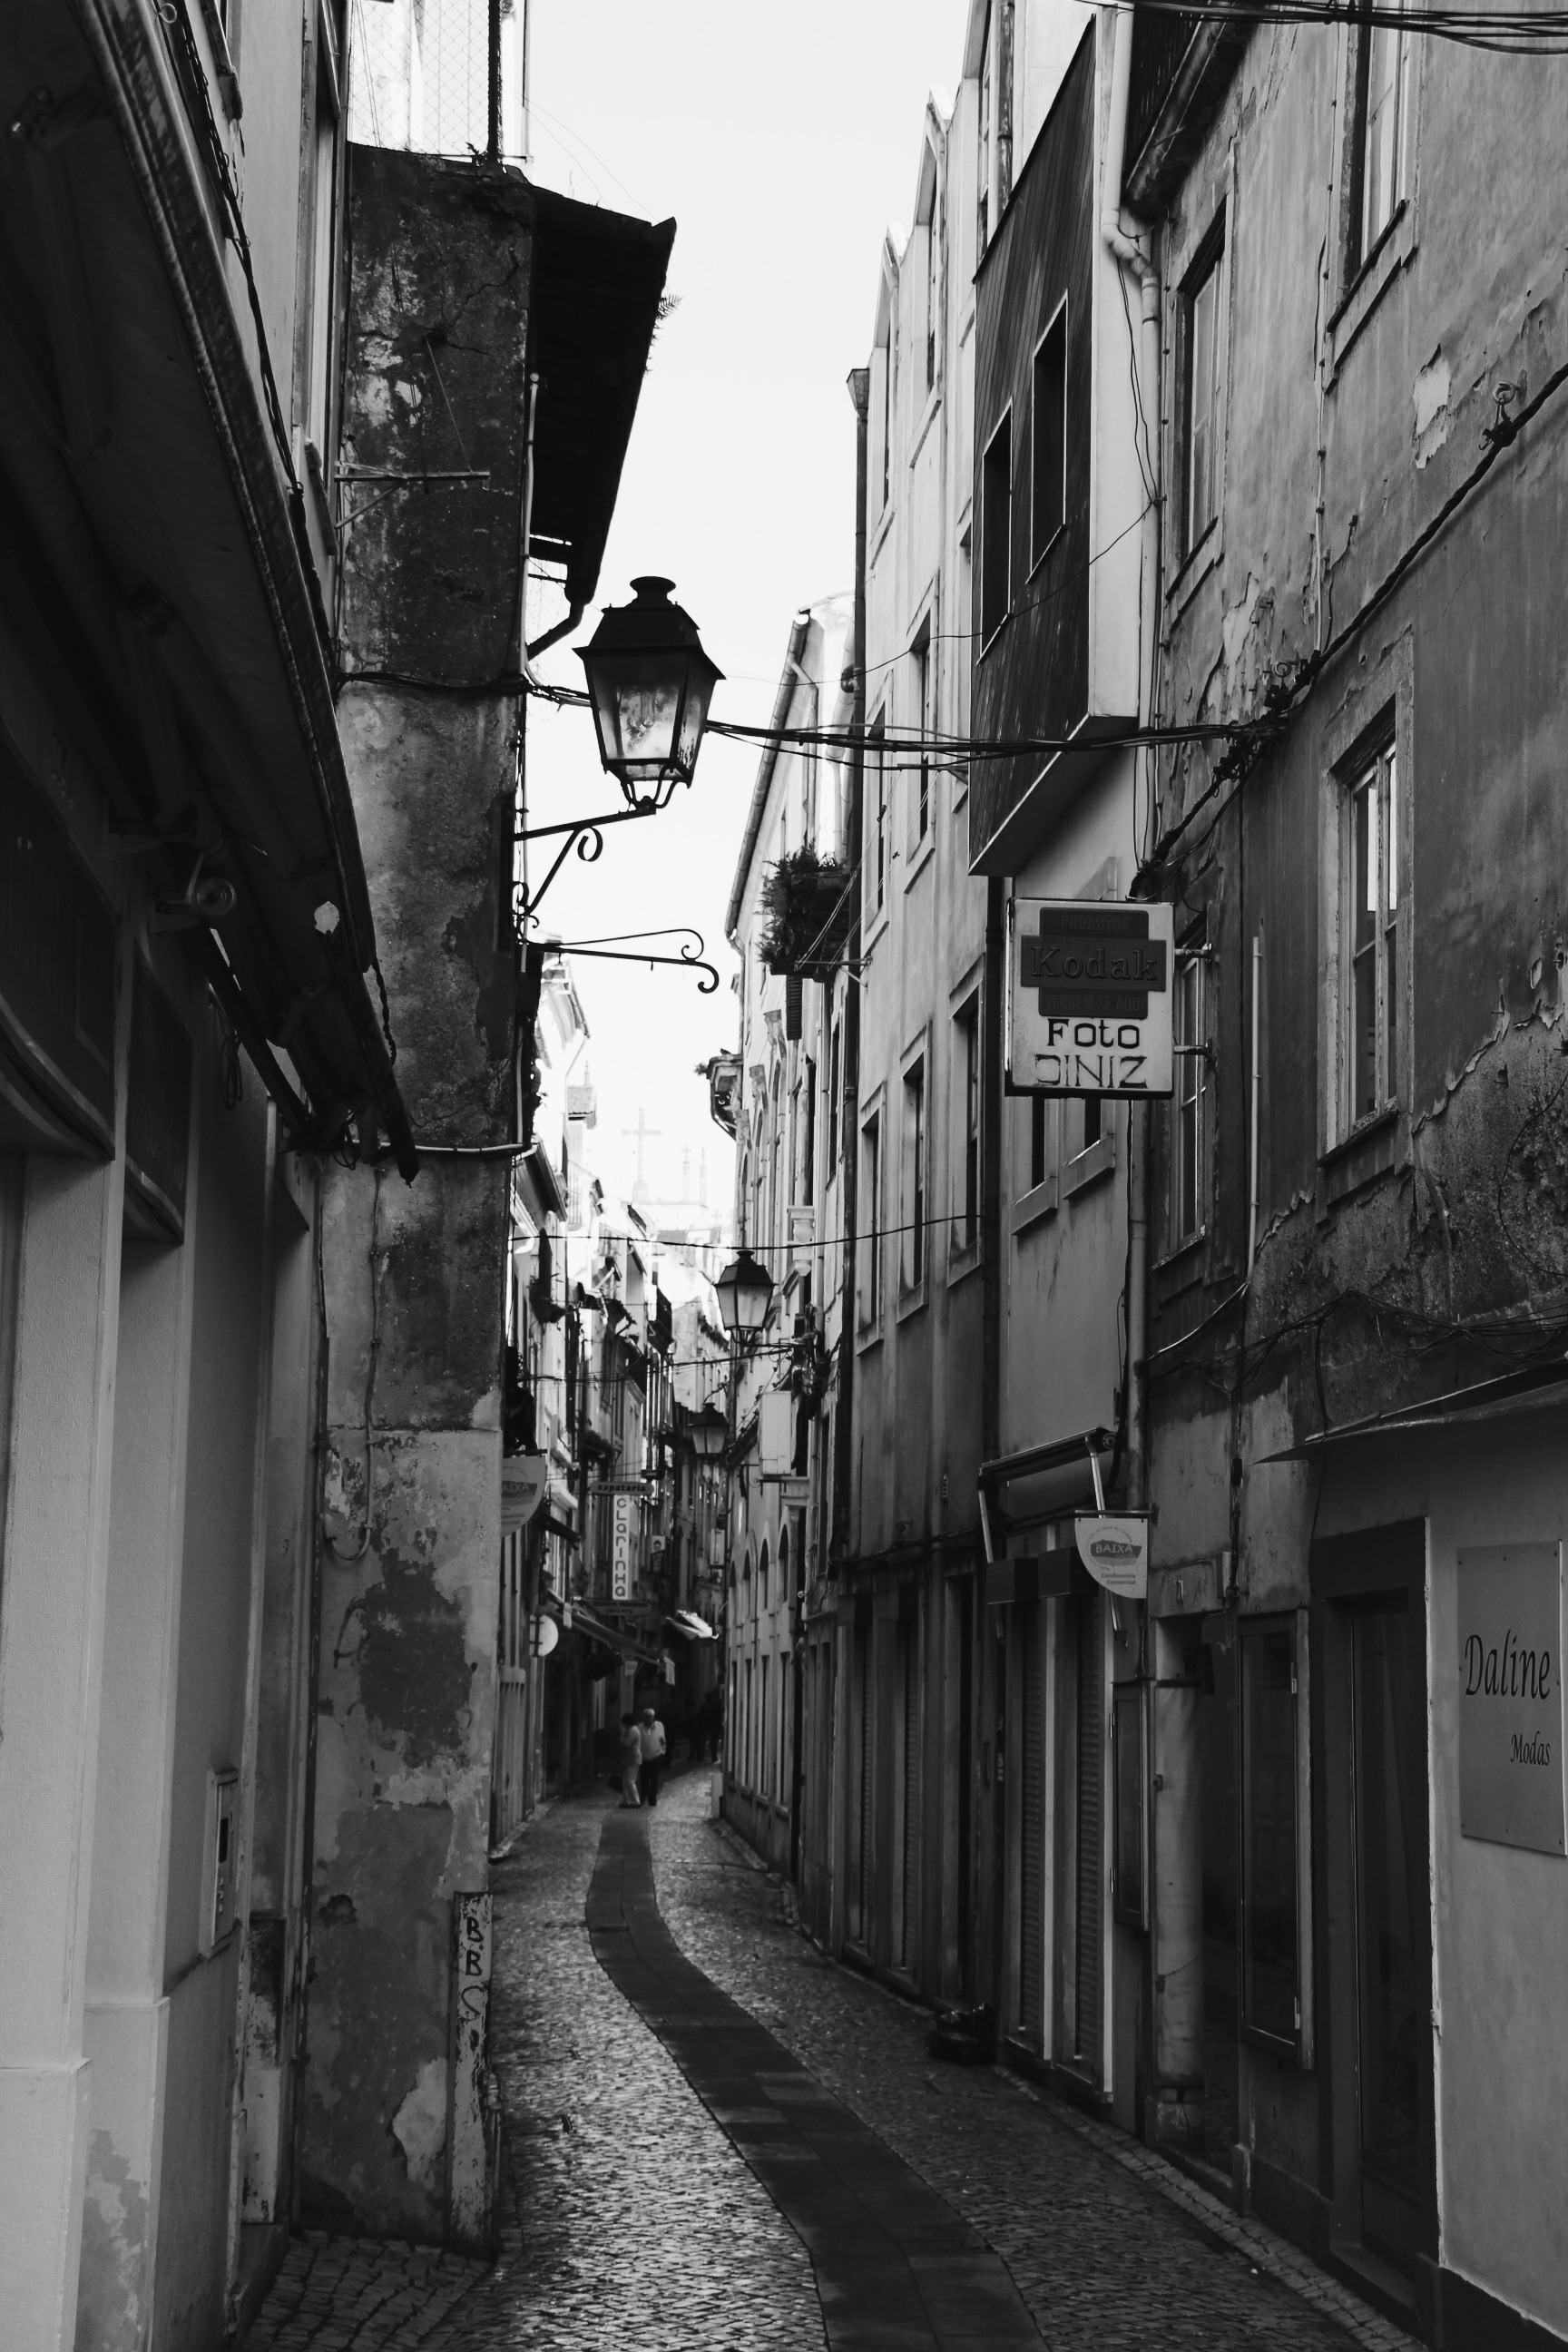
black and white, road, white, street, photography, alley, black, monochrome, lane, infrastructure, snapshot, shape, neighbourhood, urban area, monochrome photography, nonbuilding structure